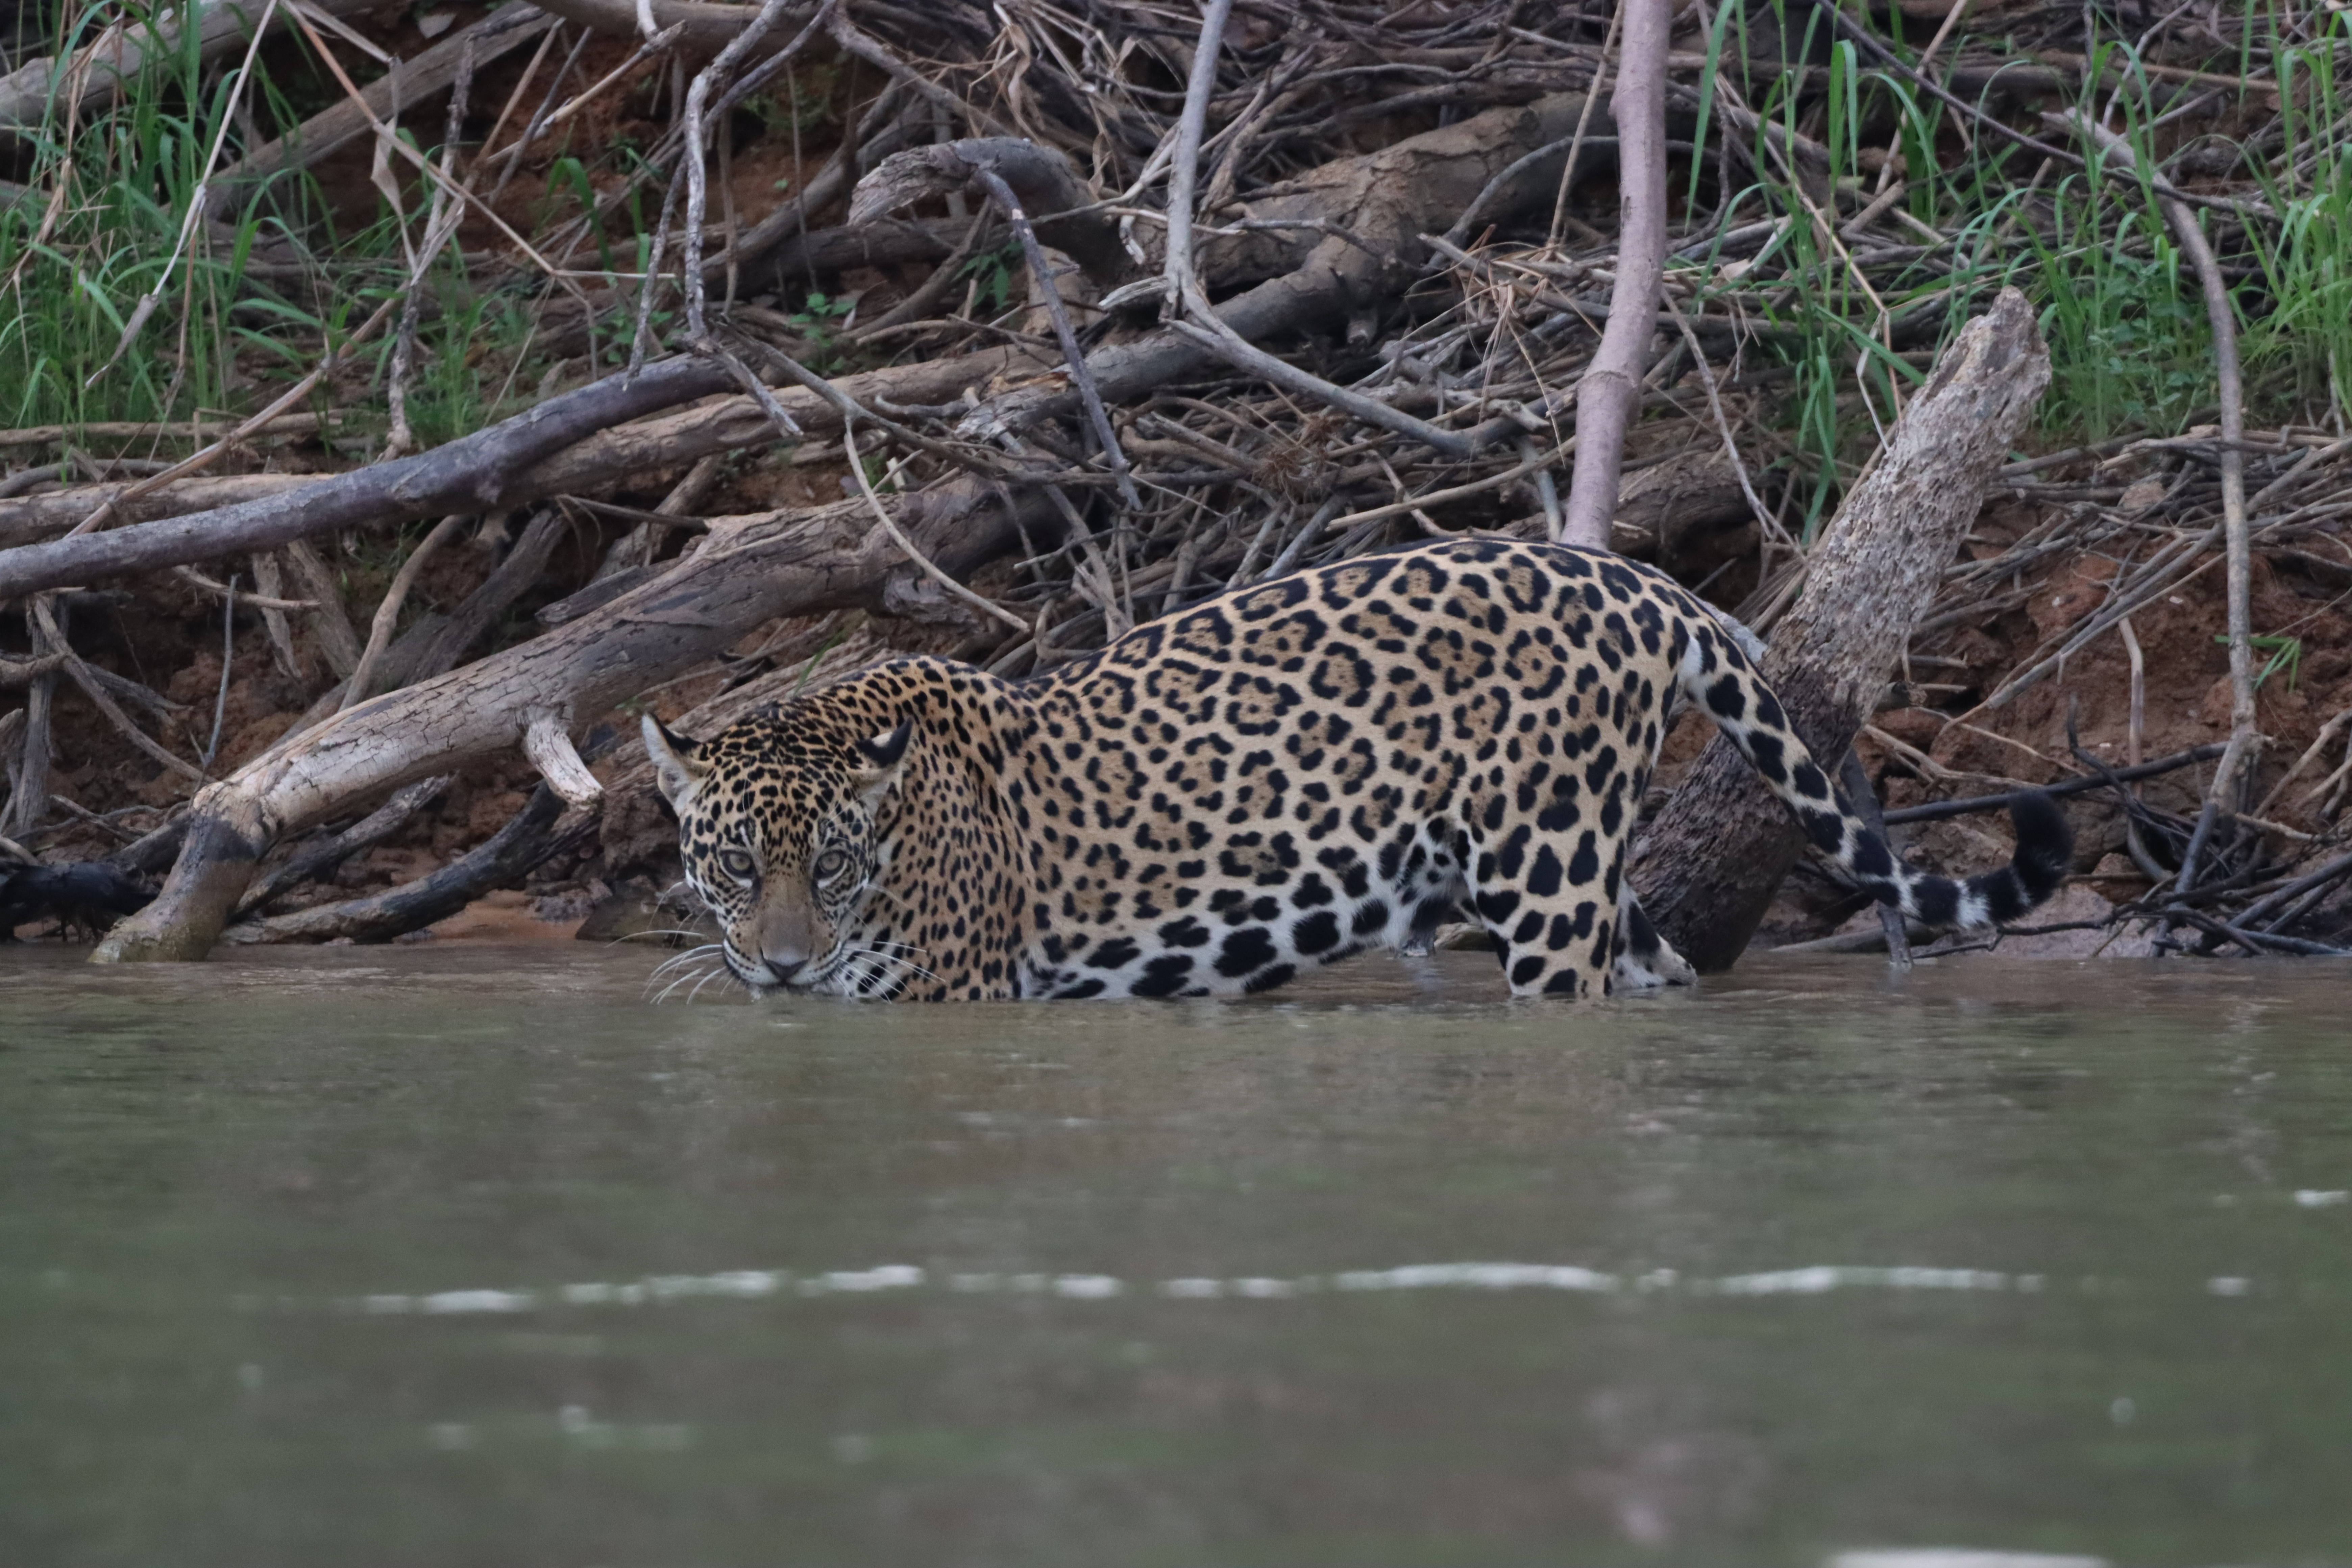
Jaguar: Ariely